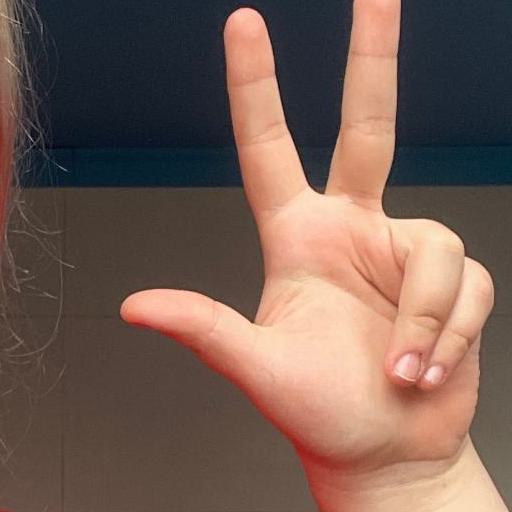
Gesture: three2